Frog

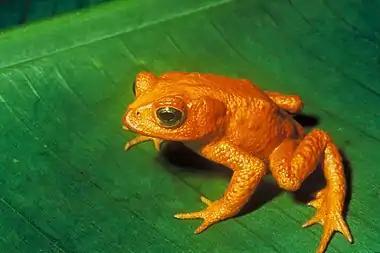
Golden toad ("Bufo periglenes") – last seen in 1989

Frogs live on every continent except Antarctica, but they are not present on certain islands, especially those far away from continental land masses. Many species are isolated in restricted ranges by changes of climate or inhospitable territory, such as stretches of sea, mountain ridges, deserts, forest clearance, road construction, or other human-made barriers. Usually, a greater diversity of frogs occurs in tropical areas than in temperate regions, such as Europe. Some frogs inhabit arid areas, such as deserts, and rely on specific adaptations to survive. Members of the Australian genus "Cyclorana" bury themselves underground where they create a water-impervious cocoon in which to aestivate during dry periods. Once it rains, they emerge, find a temporary pool, and breed. Egg and tadpole development is very fast compared with those of most other frogs, so breeding can be completed before the pond dries up. Some frog species are adapted to a cold environment. The wood frog ("Rana sylvatica"), whose habitat extends into the Arctic Circle, buries itself in the ground during winter. Although much of its body freezes during this time, it maintains a high concentration of glucose in its vital organs, which protects them from damage.